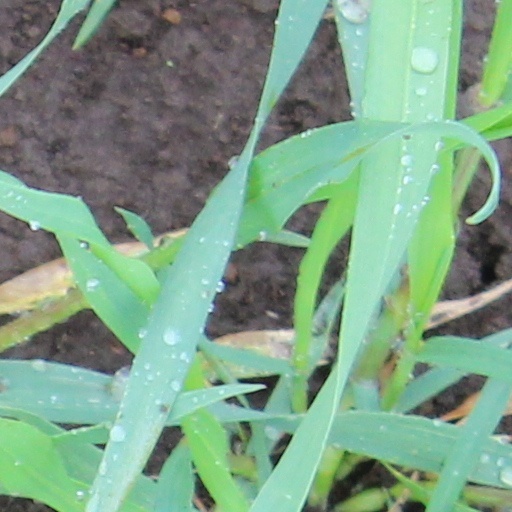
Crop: wheat